British Rail Class 68

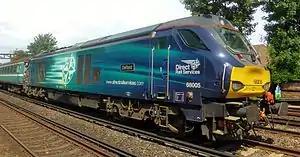
A DRS Class 68 locomotive

The Class 68 is a type of mainline mixed traffic diesel-electric locomotive manufactured by Stadler Rail Valencia (and previously by Vossloh España) for Direct Rail Services (DRS) in the United Kingdom. The design is derived from the Stadler Eurolight, and Stadler's product name for this variant is the "UKLight".